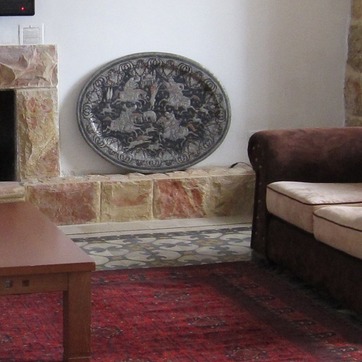
Material: stone